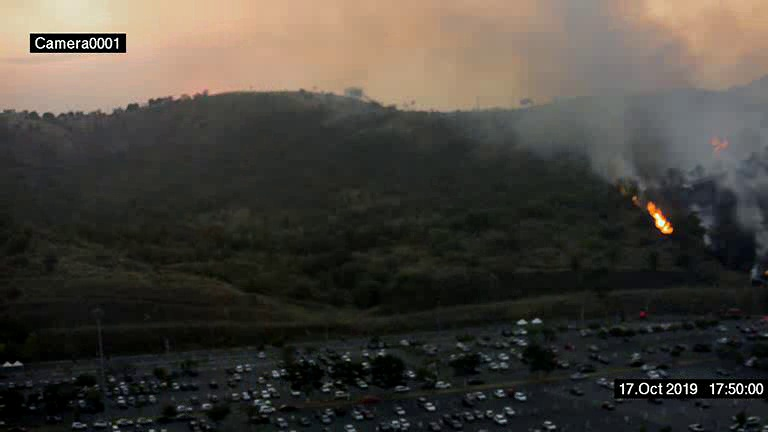
Fire: yes
Smoke: yes